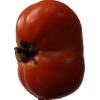
Label: tomato